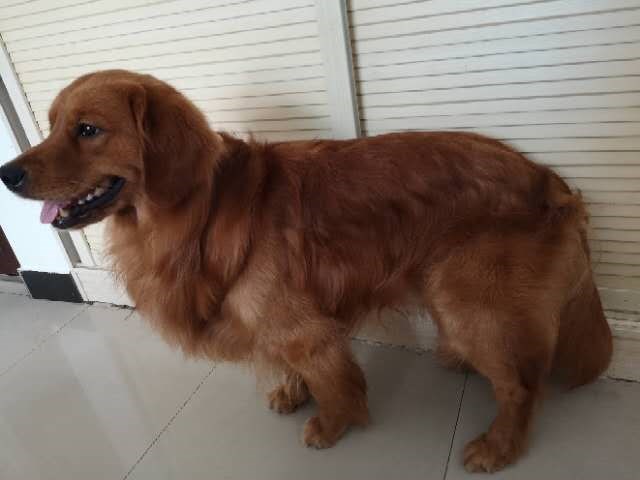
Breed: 5355-n000126-golden_retriever